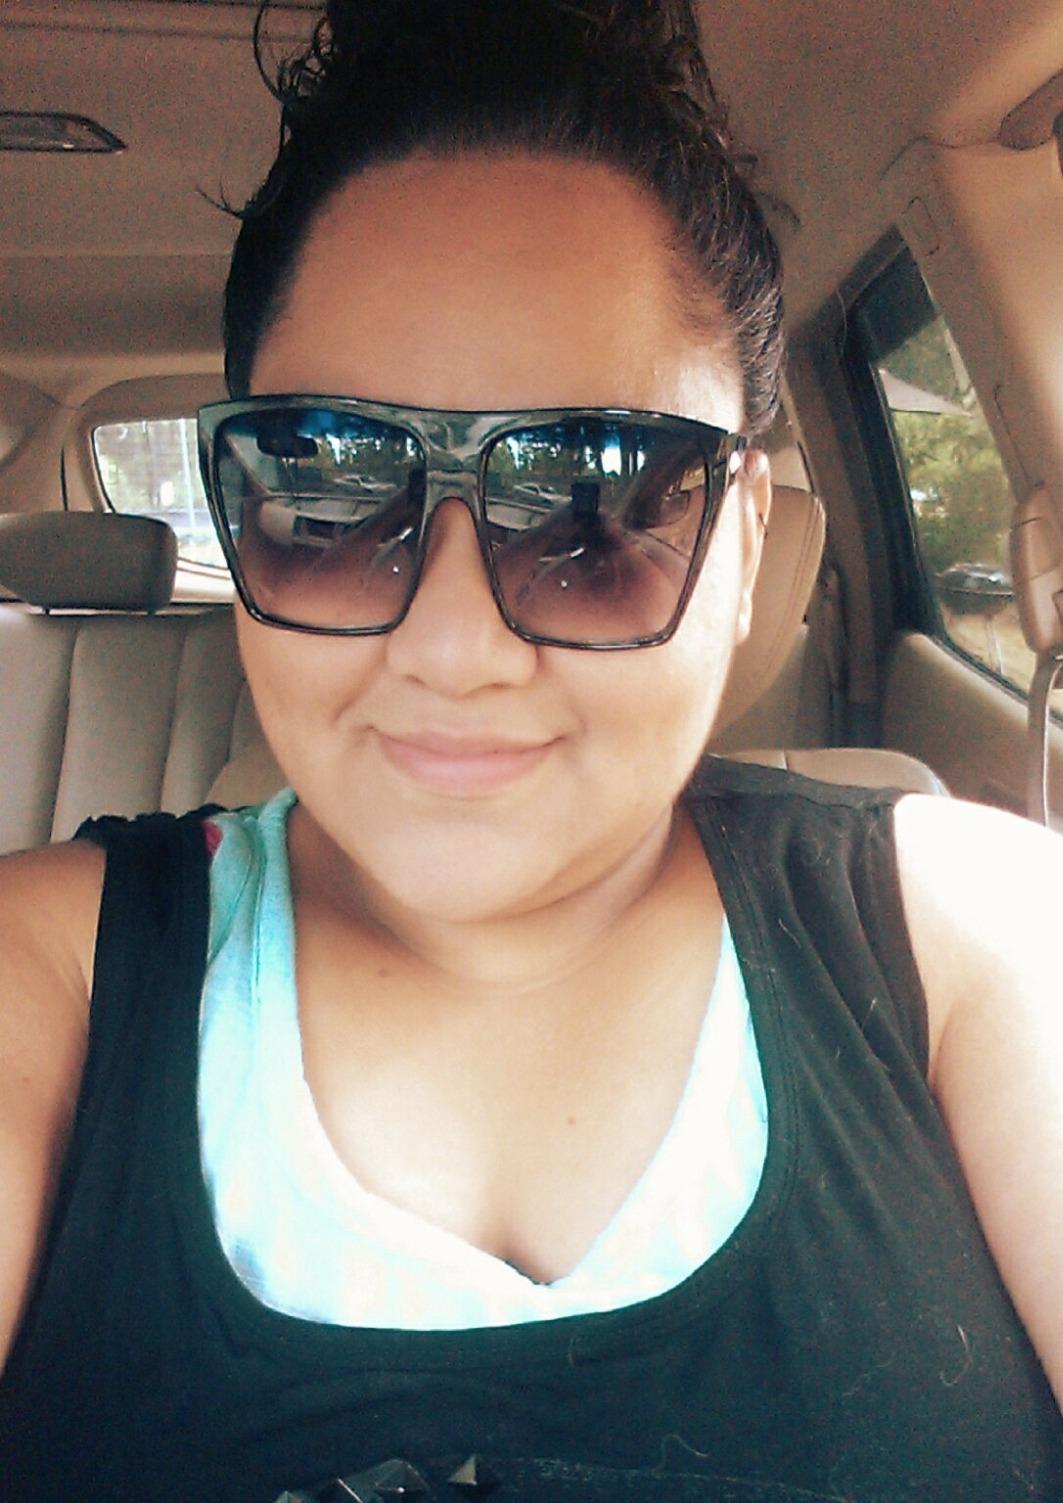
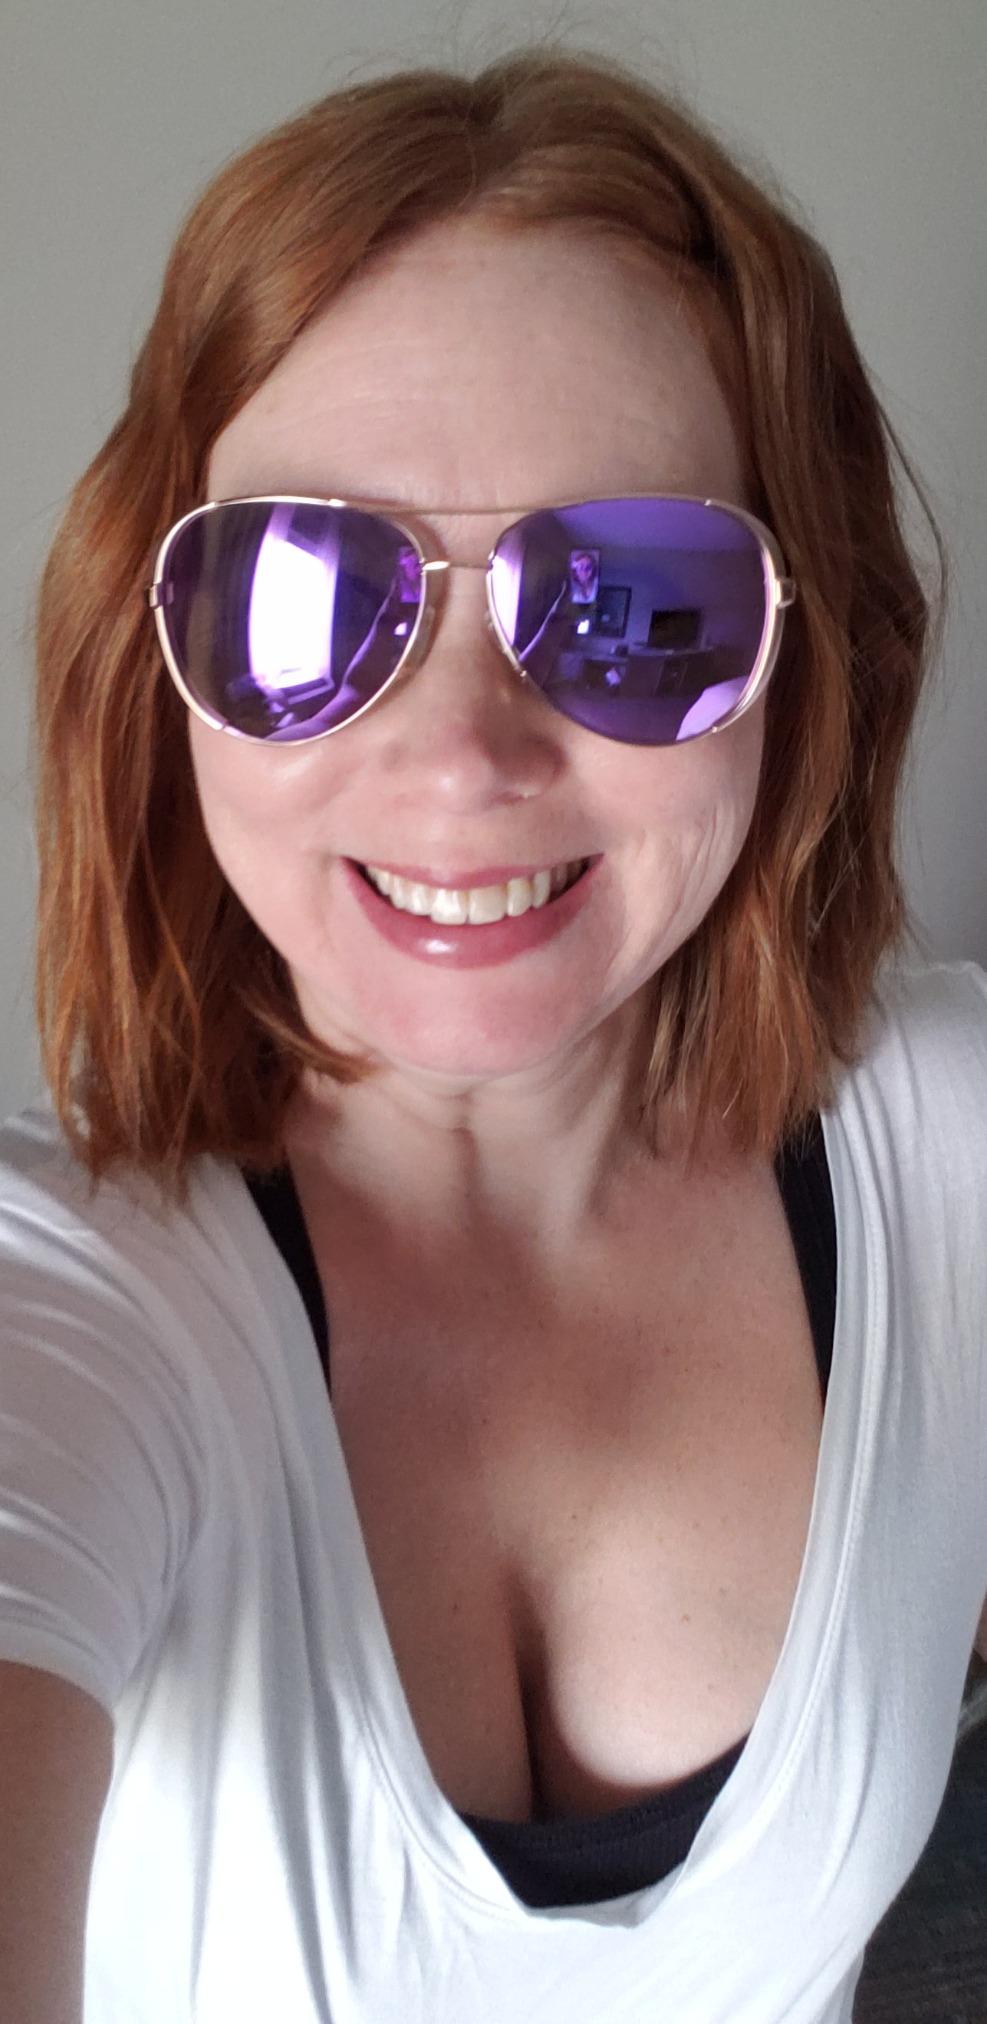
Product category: accessories_sunglasses
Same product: no